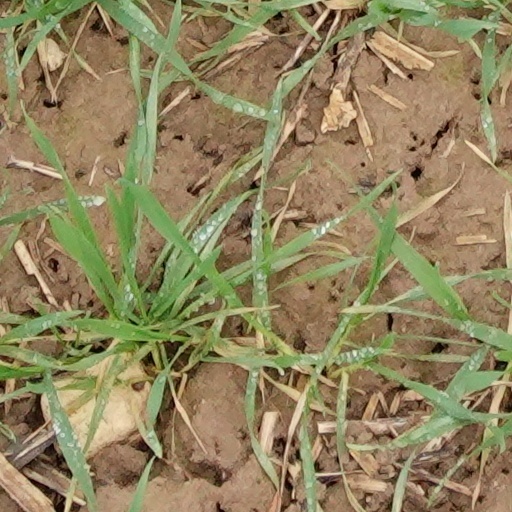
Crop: wheat